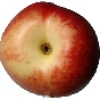
Label: Nectarine 1